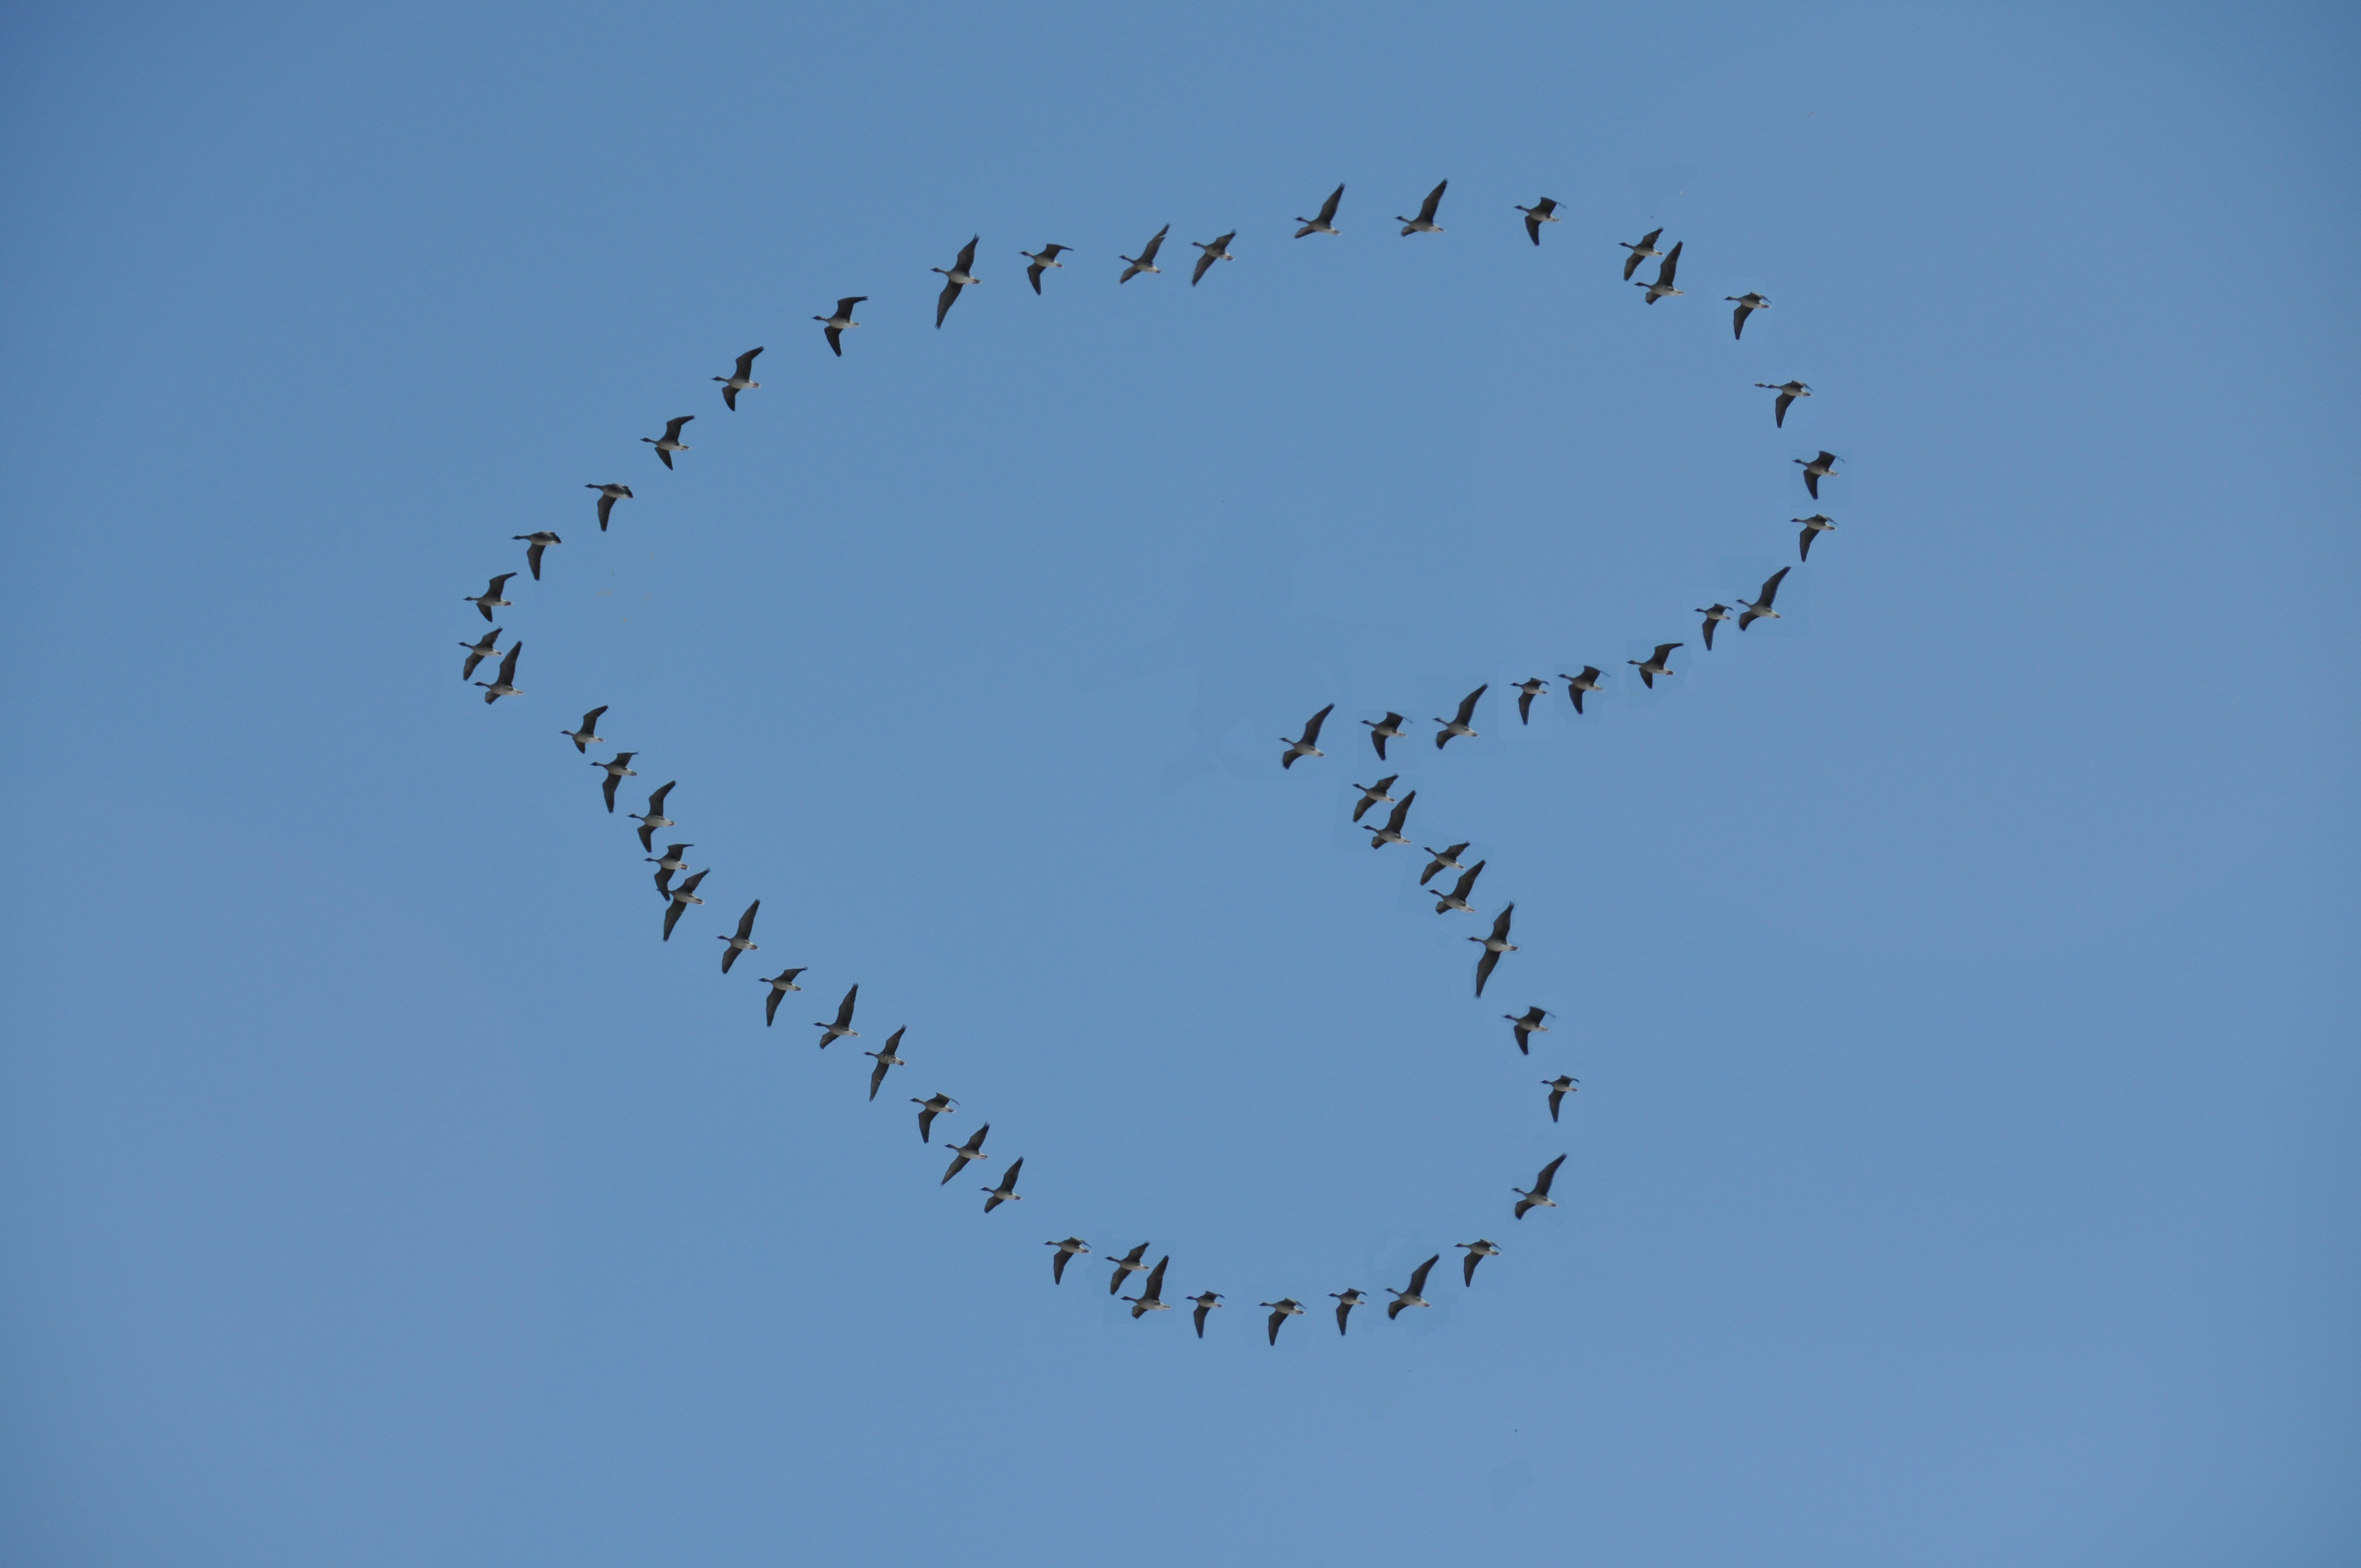
branch, bird, wing, sky, wind, flock, heart, line, key, blue, birds, bird migration, atmosphere of earth, animal migration